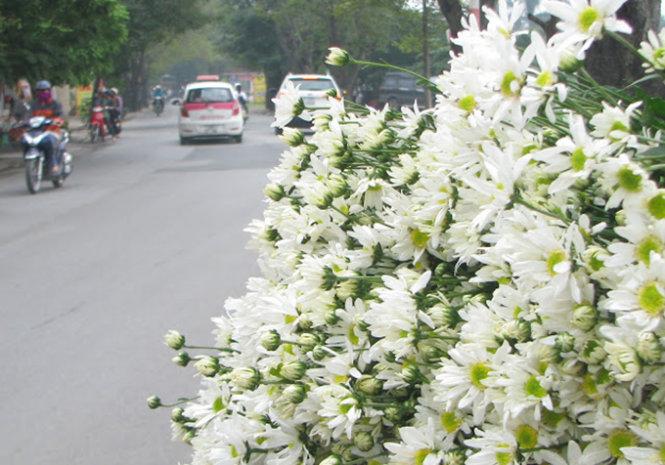
có những bông hoa màu trắng đang hướng về phía của con đường